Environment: real
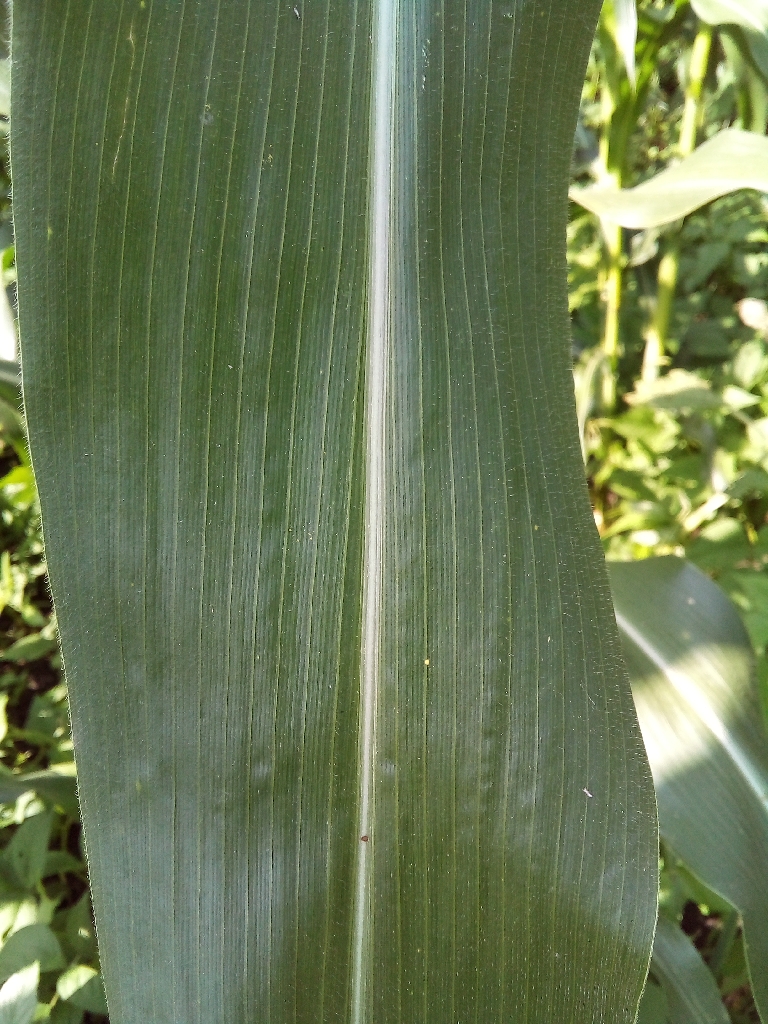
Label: healthy